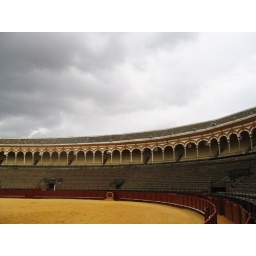
beautiful bull ring in Sevilla. i like the colors, grey, yellow with red. imagining a bull fight here...